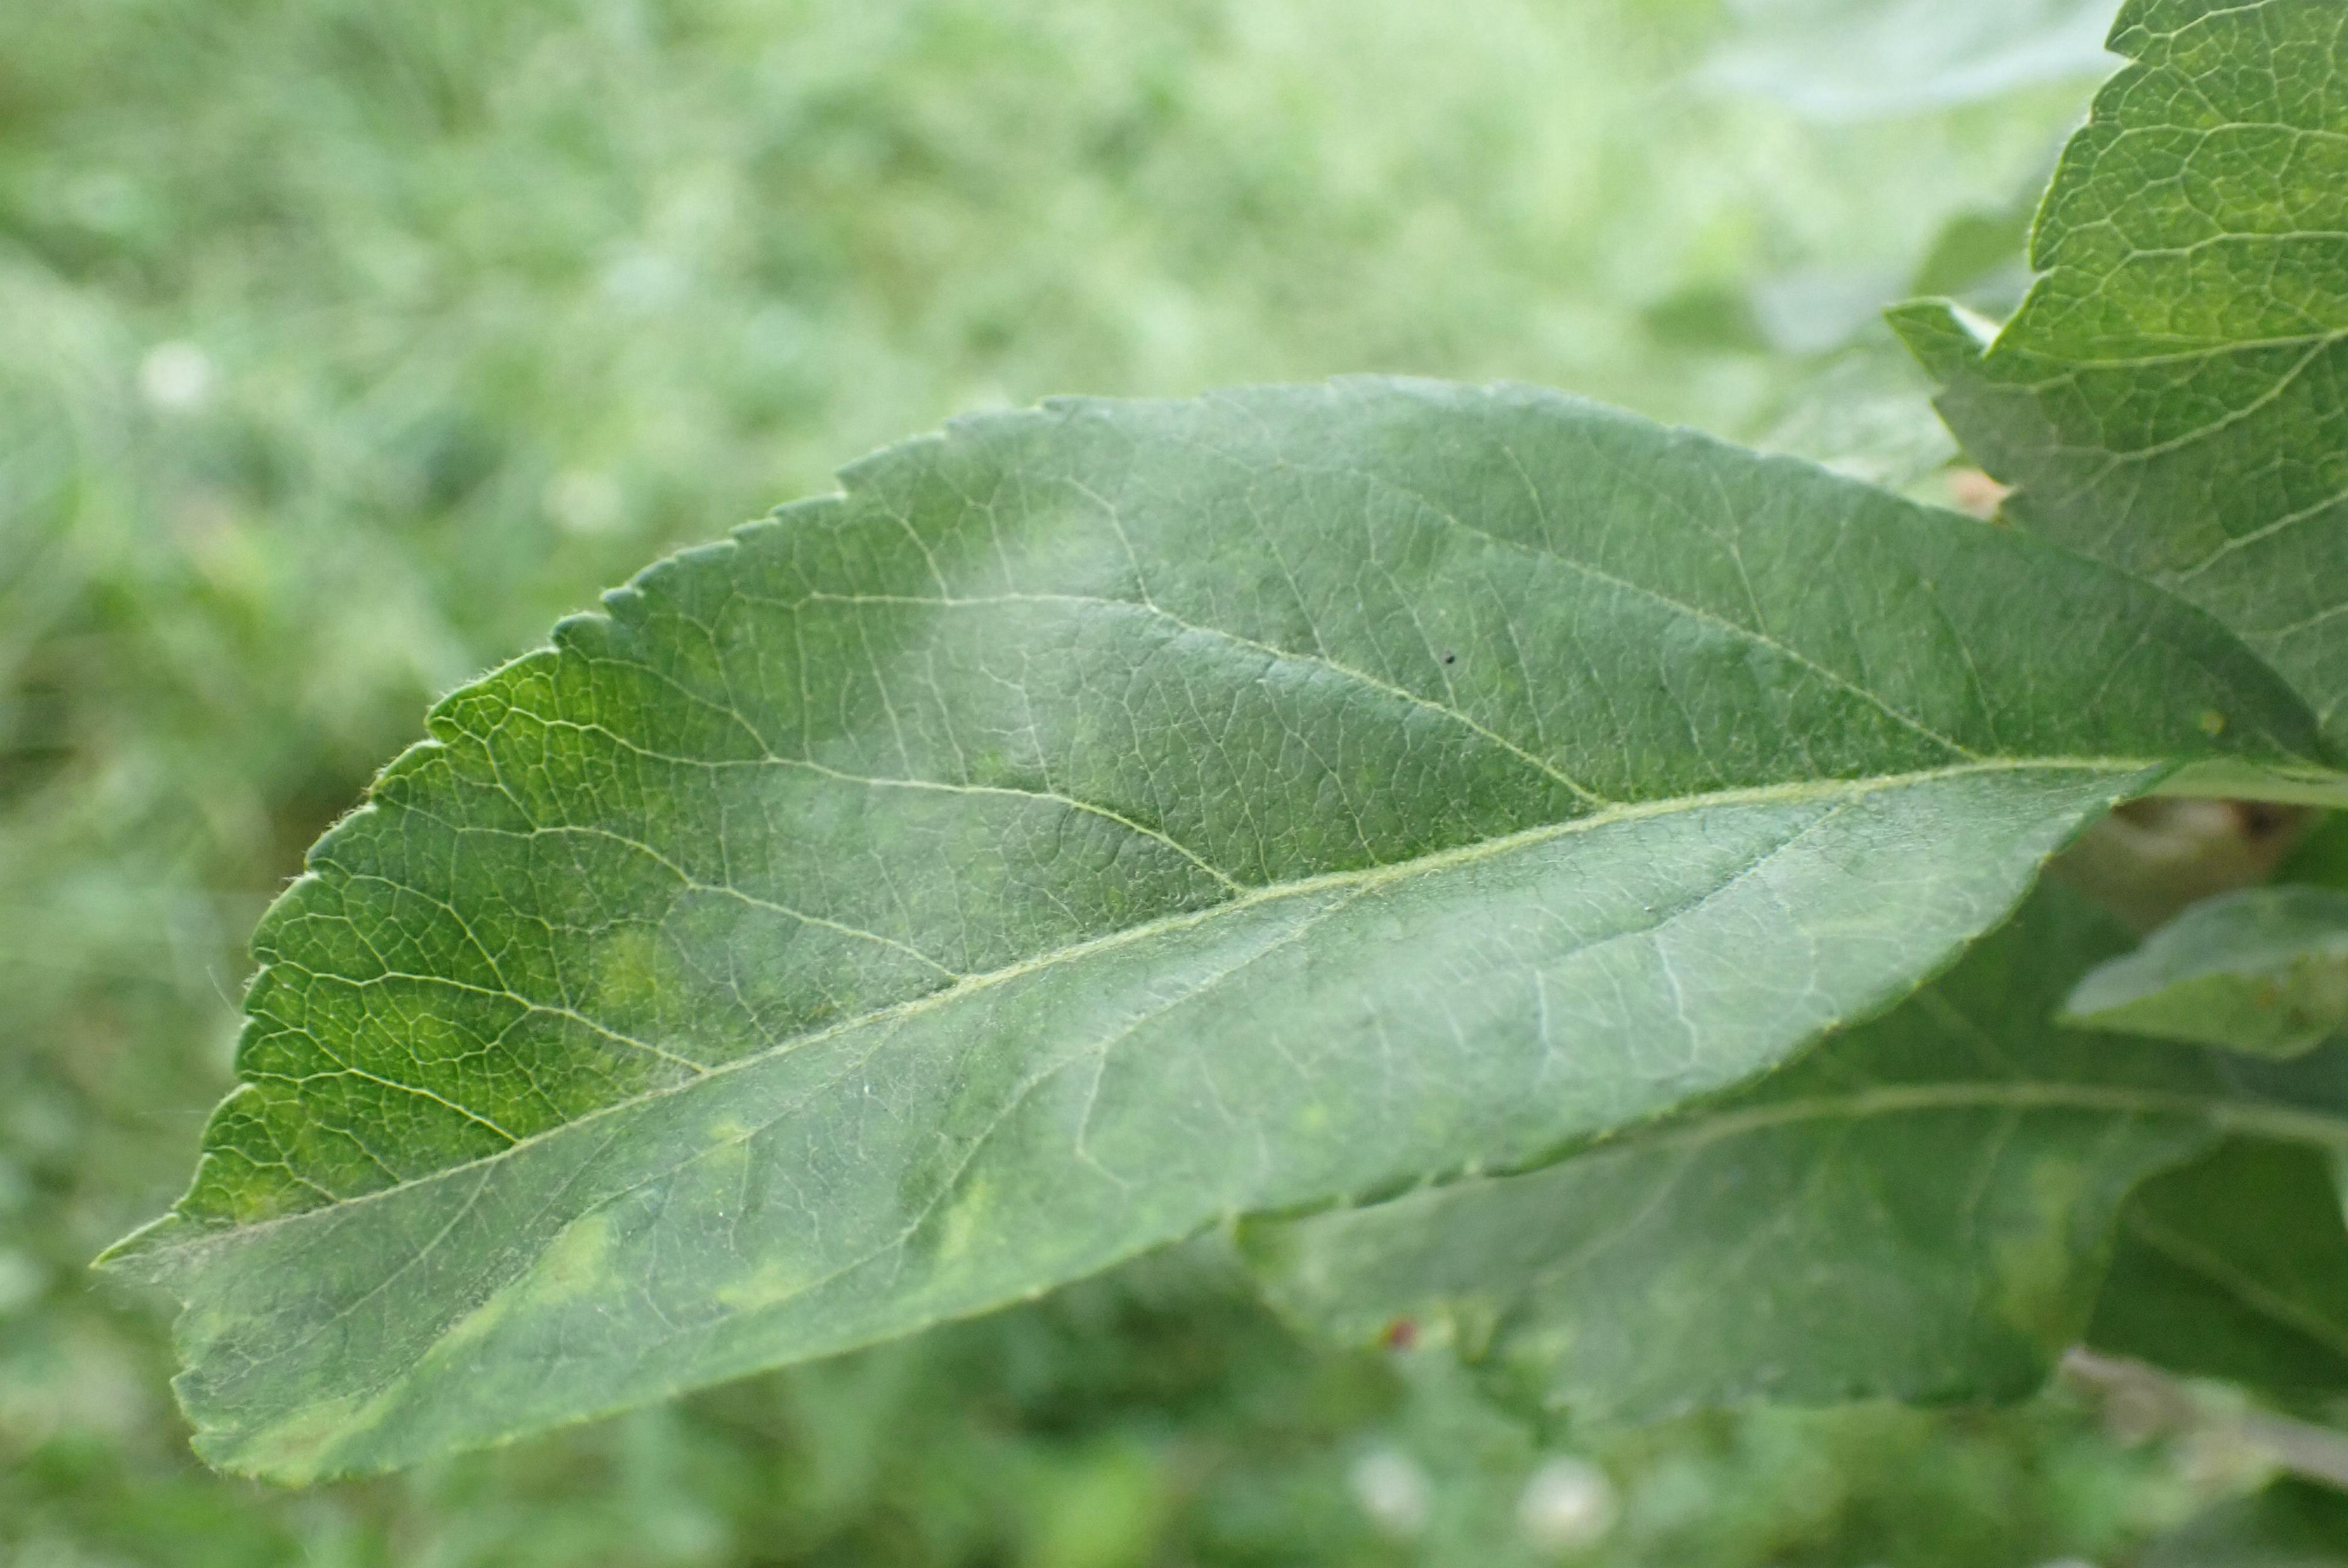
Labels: scab